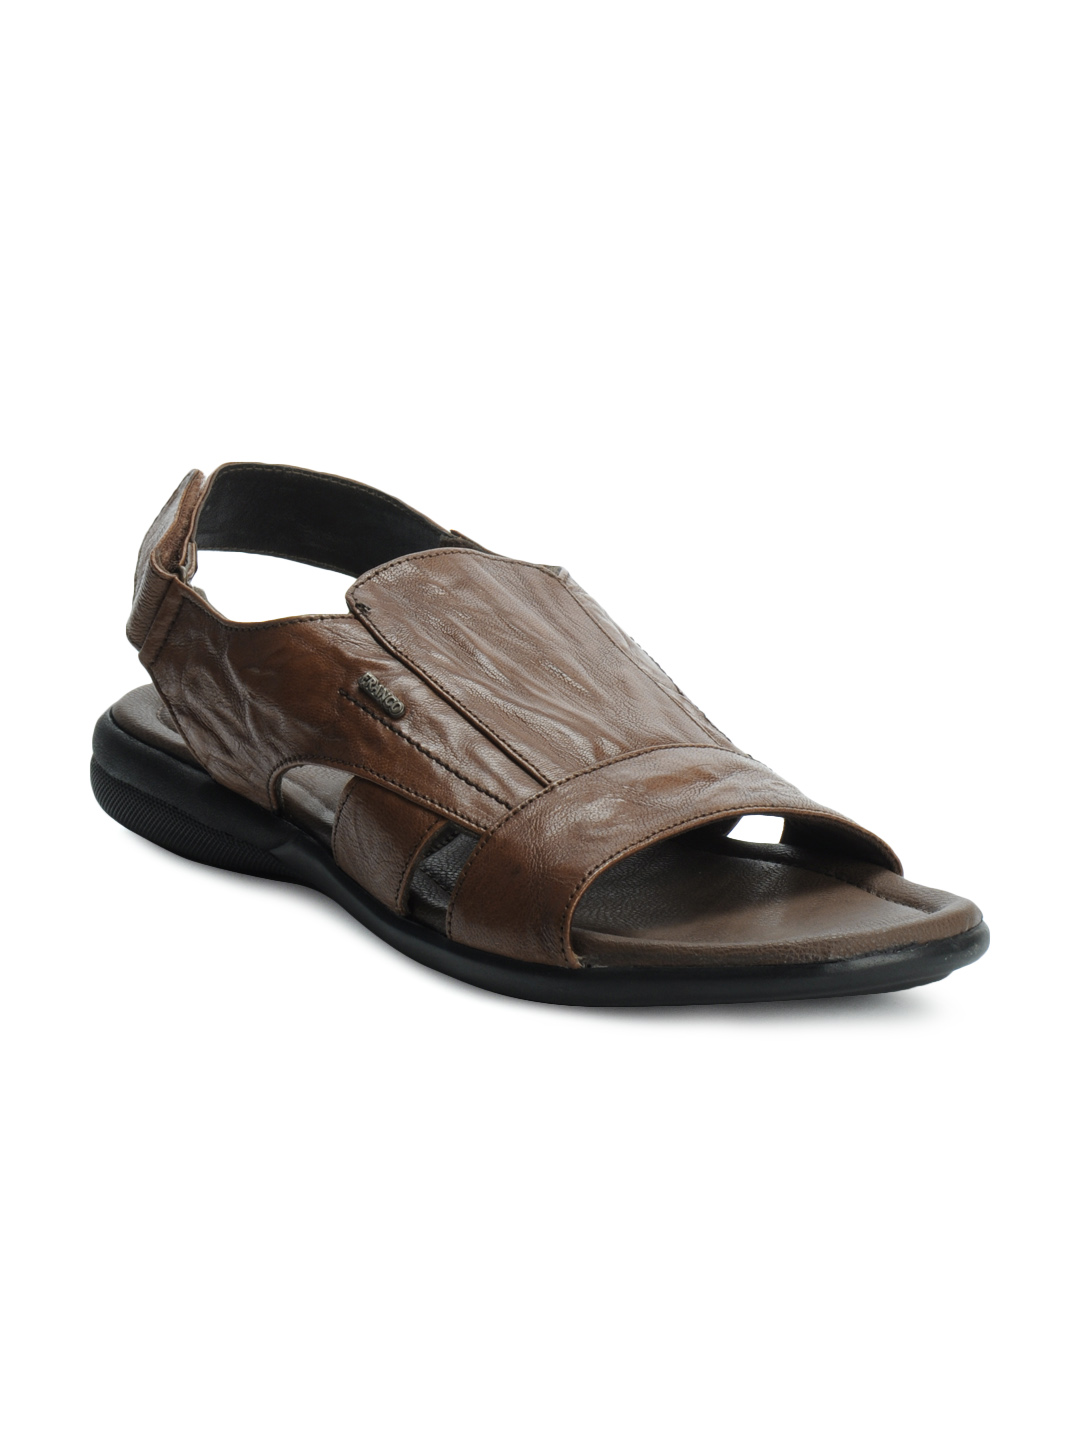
Franco Leone Men Brown Sandals
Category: Footwear / Sandal / Sandals
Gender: Men
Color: Brown
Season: Summer 2012
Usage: Casual